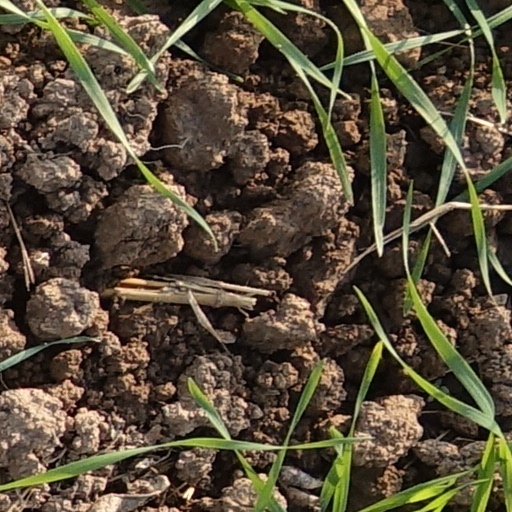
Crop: wheat